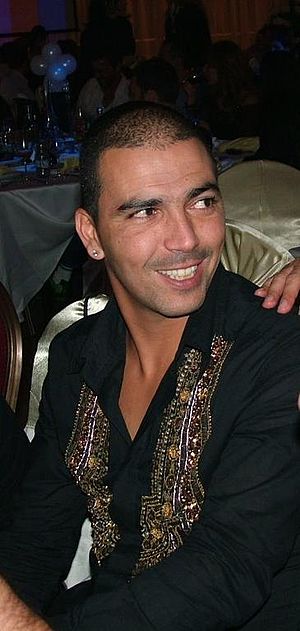
Haim Revivo
Haim Michael Revivo er en tidligere israelsk fodboldspiller, der spillede som midtbanespiller. Han repræsenterede på klubplan blandt andet Bnei Yehuda og Maccabi Haifa i hjemlandet, spanske Celta Vigo, samt Fenerbahçe ogGalatasaray i Tyrkiet.